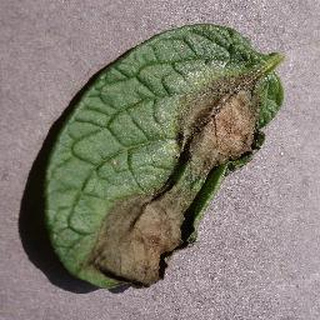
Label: potato_late_blight